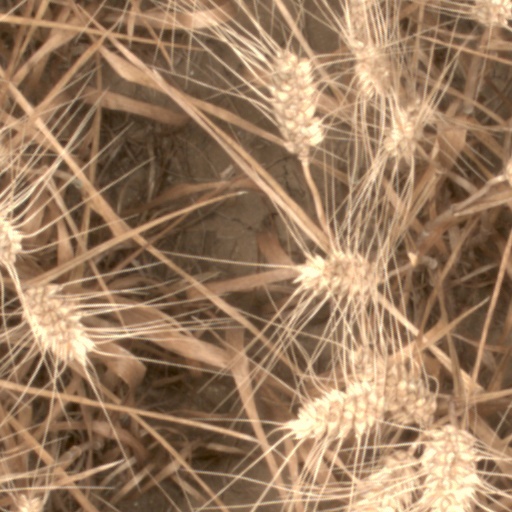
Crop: wheat